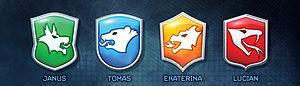
Clans Clé 39
Les 39 Clés est le titre d'un ensemble de romans d'aventures publiés à partir de 2008 et composé de cinq séries : Les 39 Clés, Cahill contre Vesper, Cahill contre Pierce, Cahill contre Cahill et Superspecial.